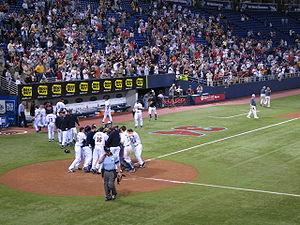
Justin Ernest George Morneau est un ancien joueur de premier but des Ligues majeures de baseball. Il est présentement agent libre.